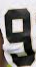
Number: 9